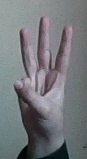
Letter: thaa